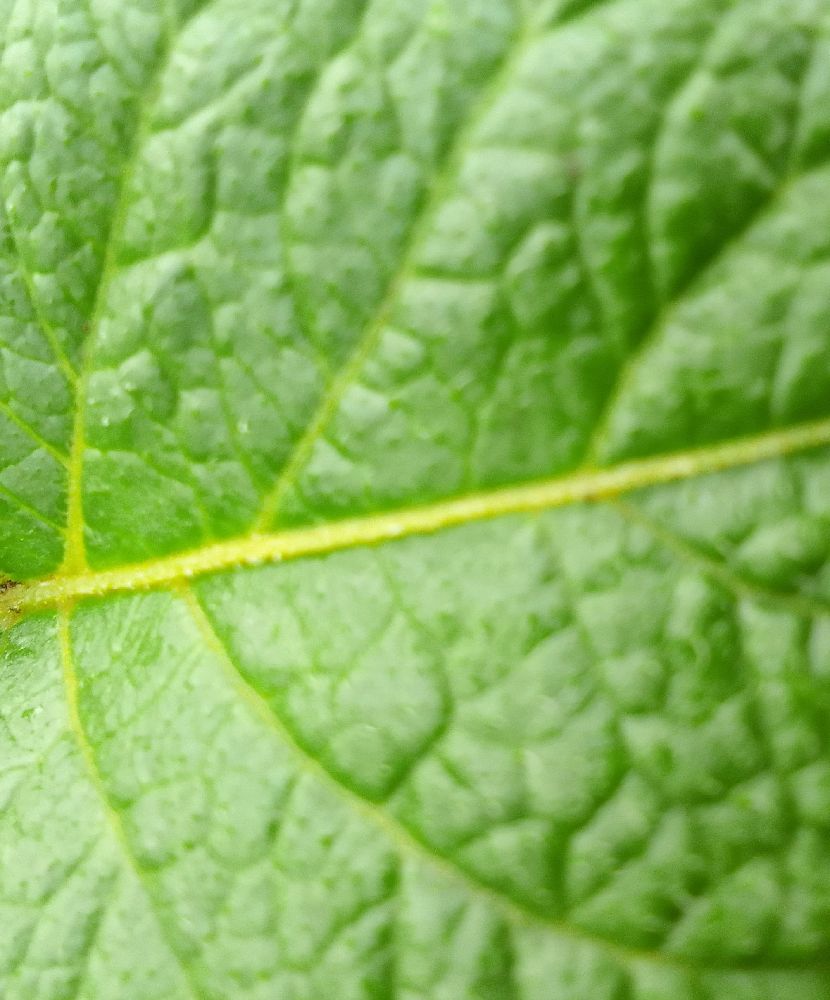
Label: Healthy